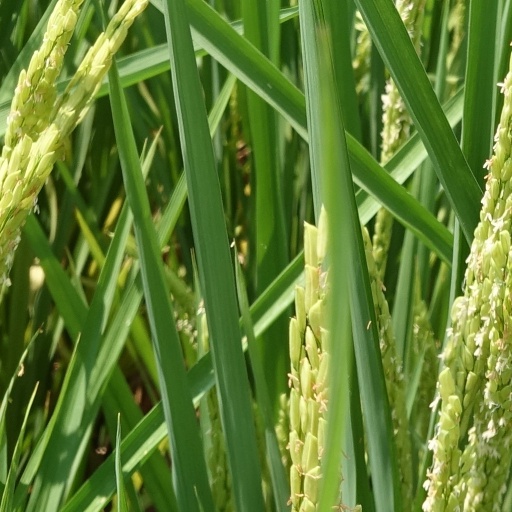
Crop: rice